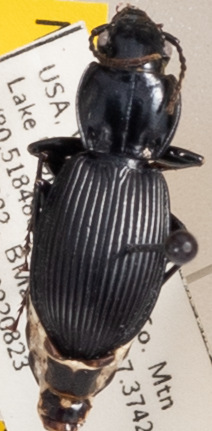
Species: Pterostichus coracinus
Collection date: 2022-08-23
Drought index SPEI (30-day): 1.13
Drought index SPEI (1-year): -0.46
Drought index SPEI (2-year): -0.39